Dan Sullivan (New Zealand politician)

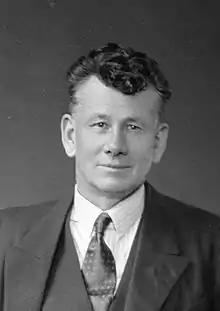
Sullivan in 1941

Daniel Giles Sullivan (18 July 1882 – 8 April 1947) was a New Zealand Member of Parliament, Cabinet Minister and Mayor of Christchurch.